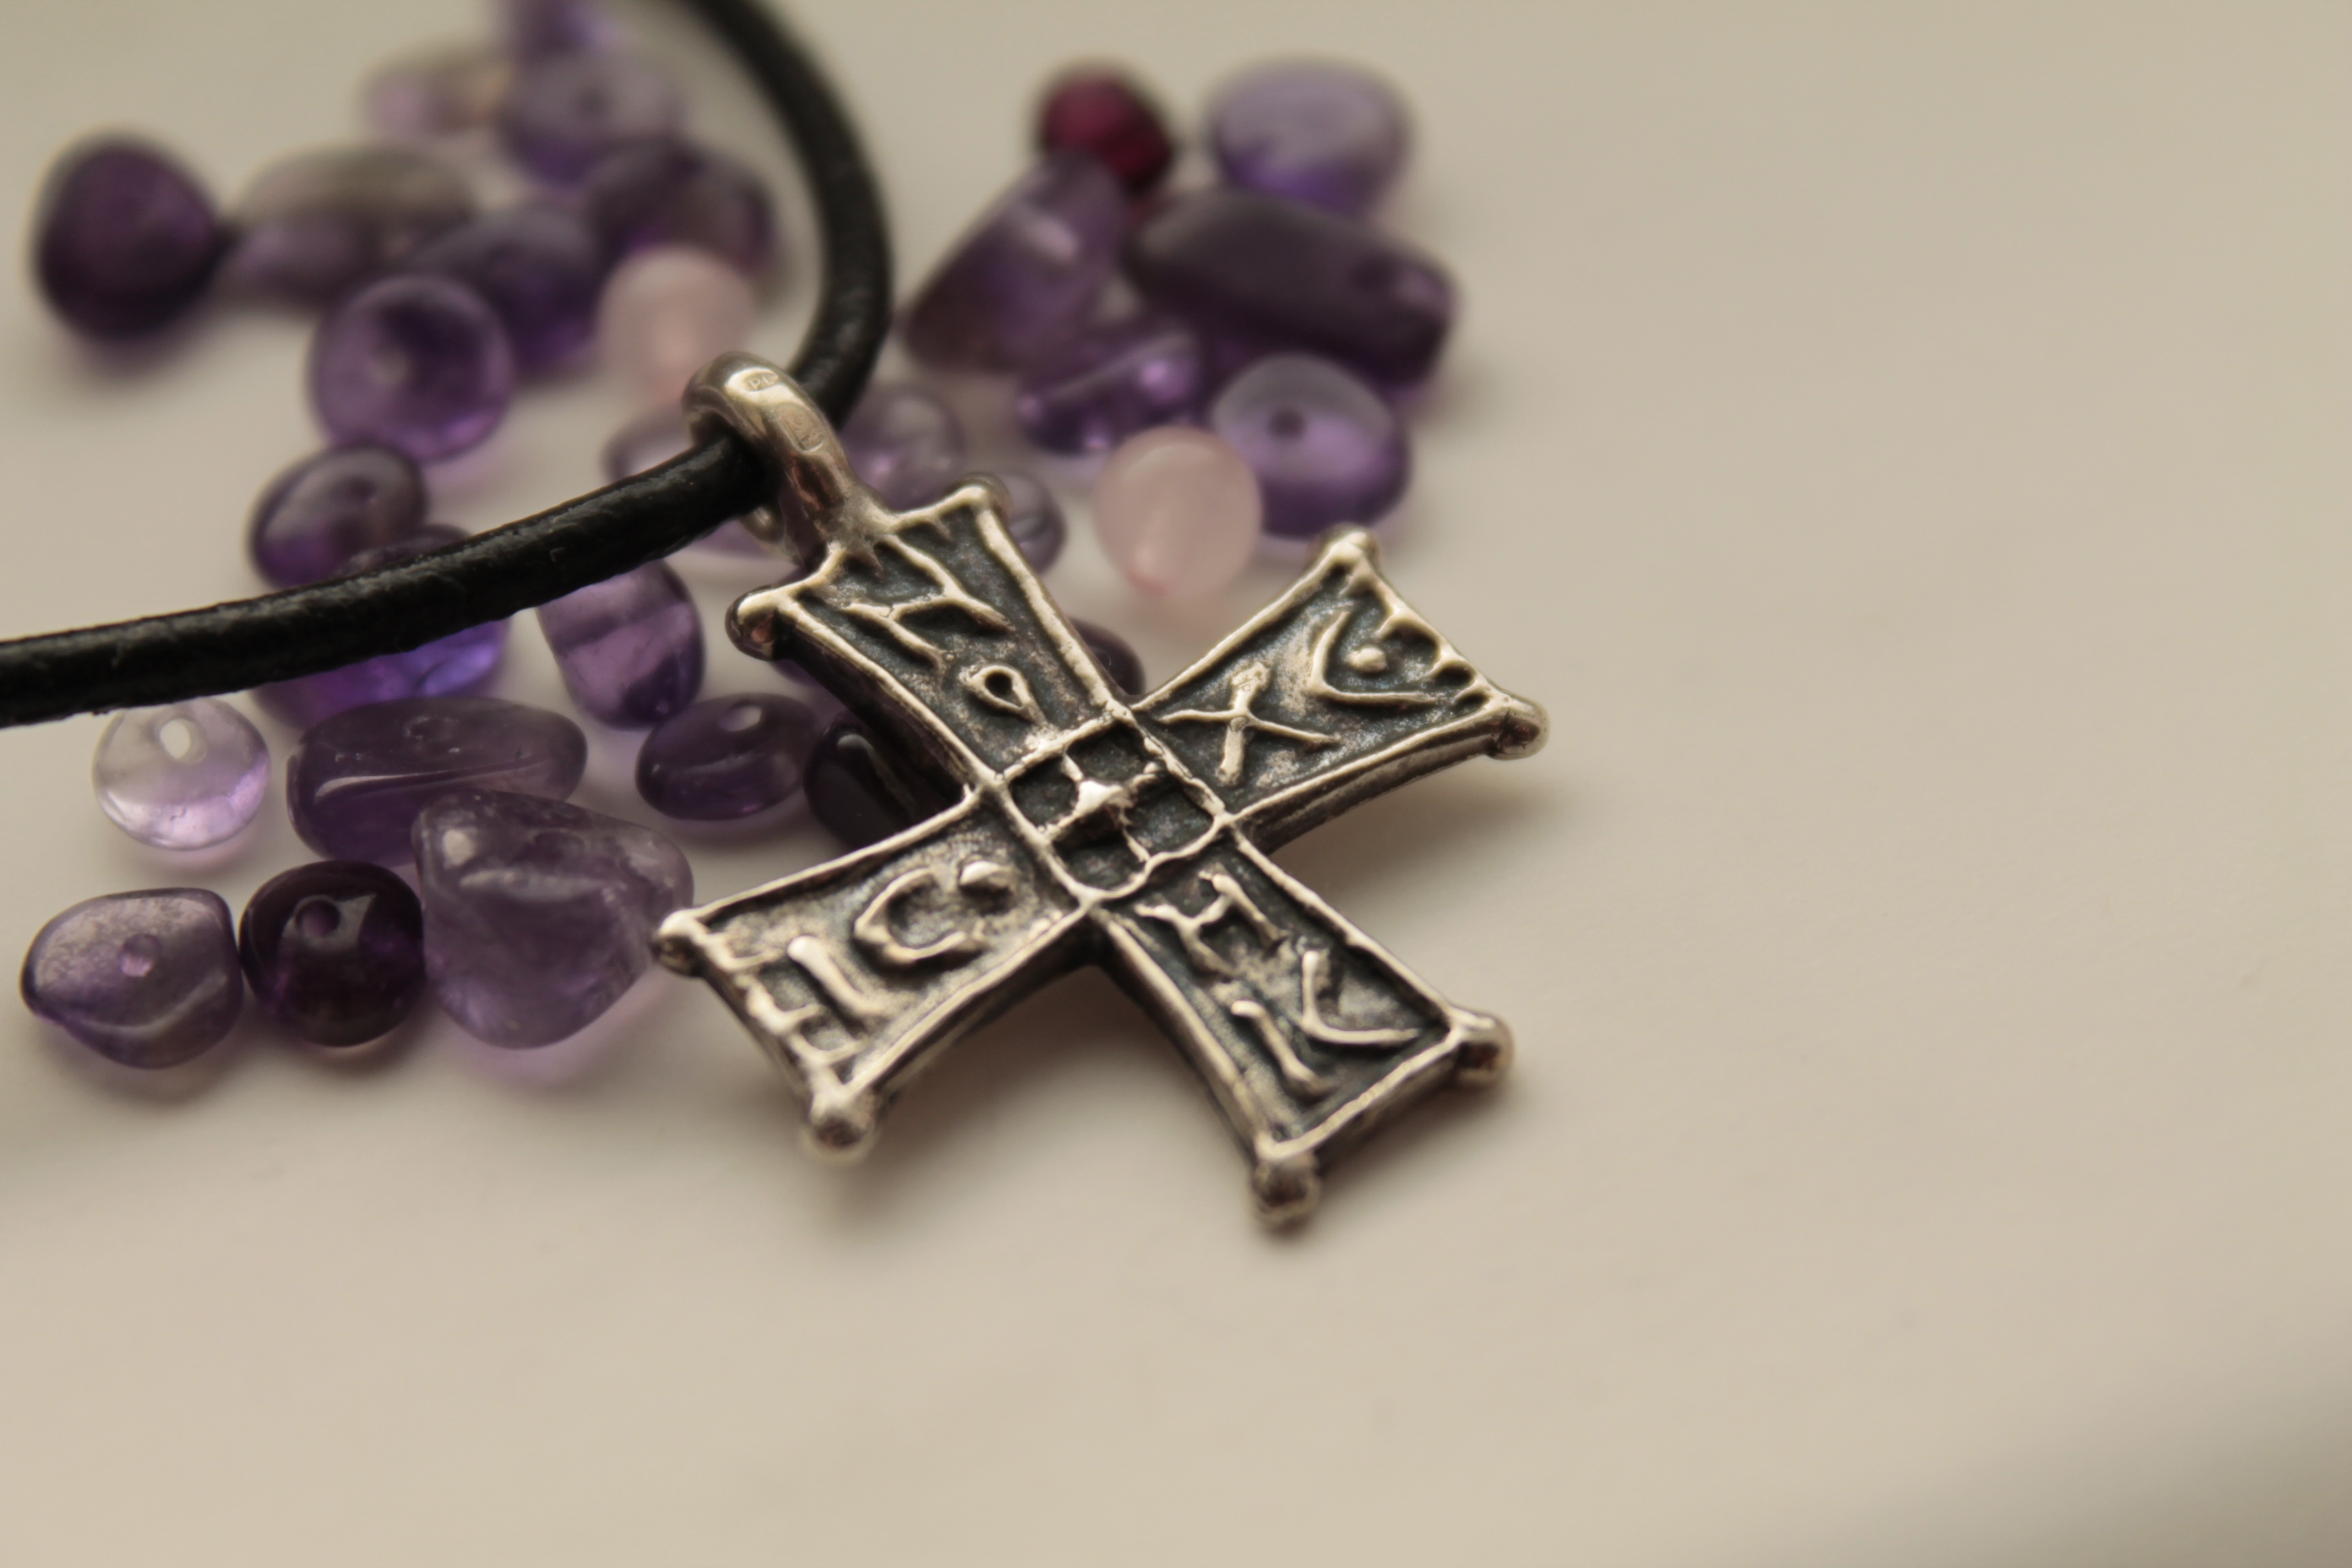
purple, symbol, cross, jewellery, amethyst, pendant, fashion accessory